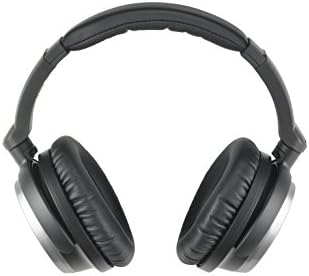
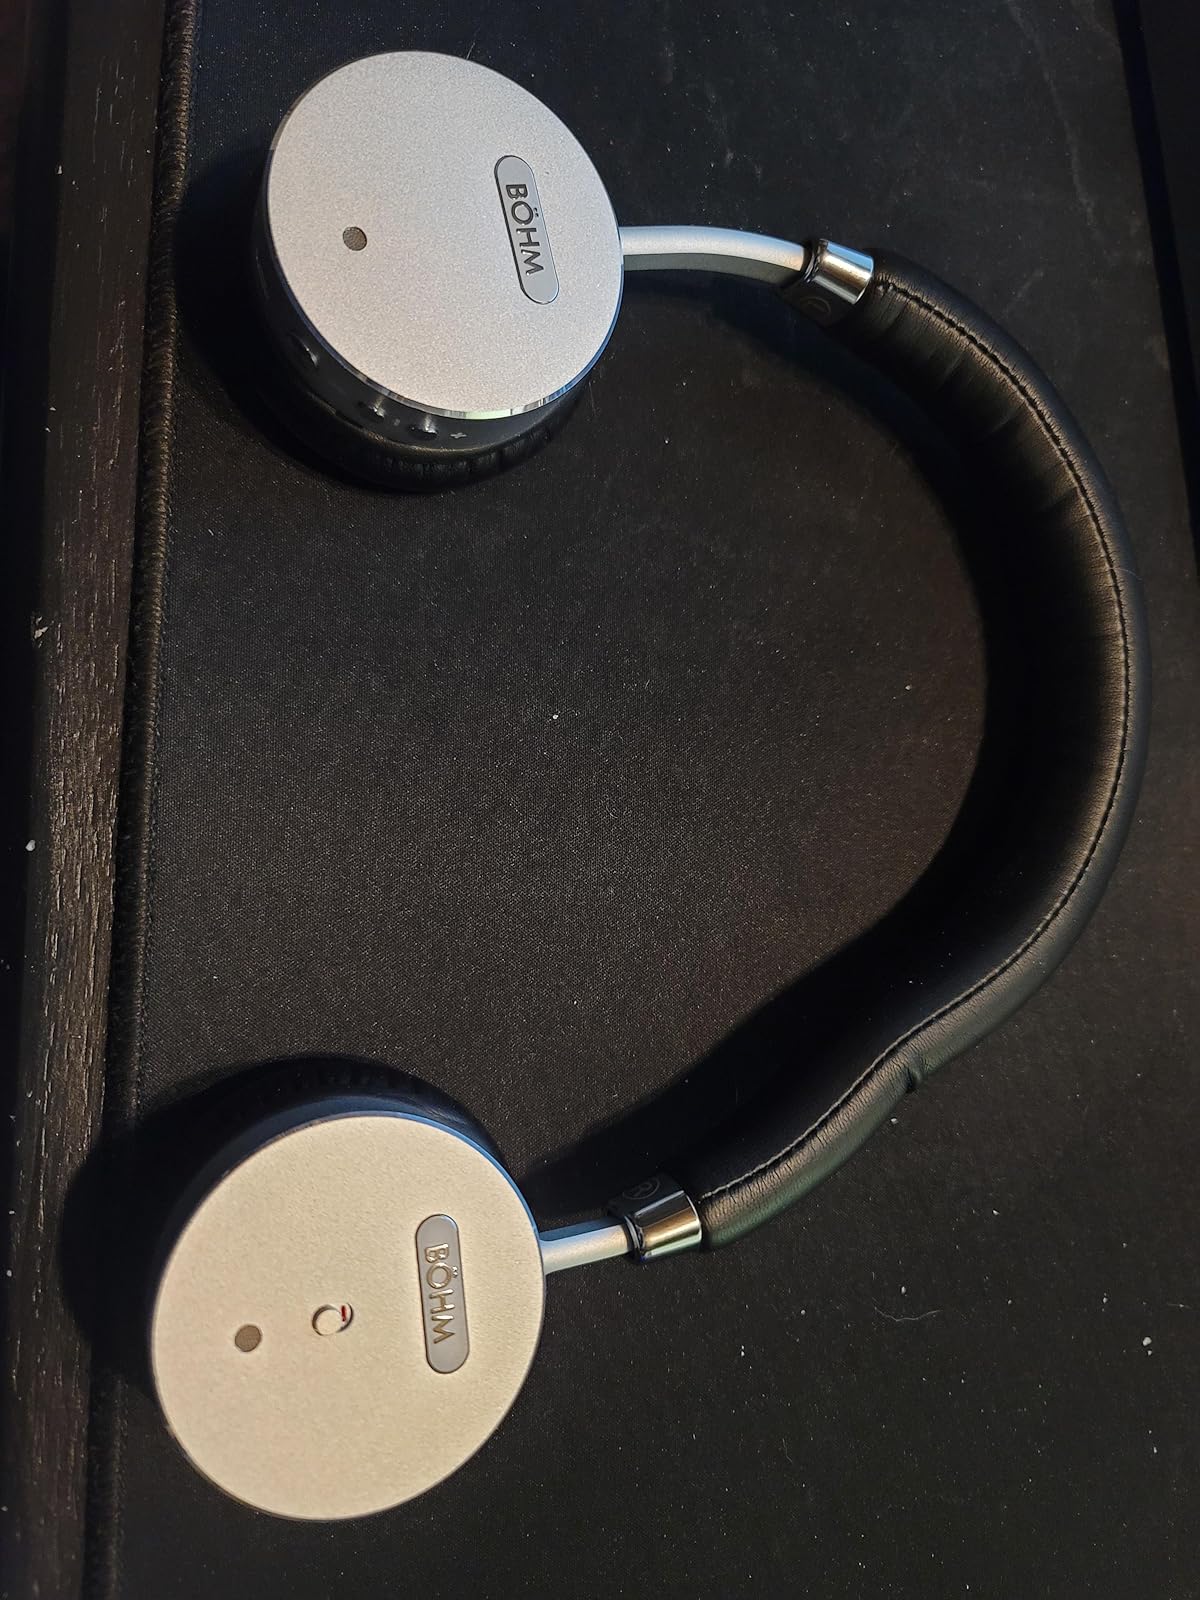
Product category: headphones
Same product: no